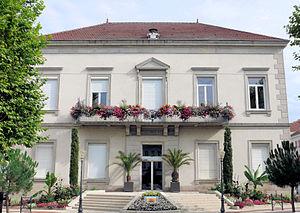
Feurs - Hôtel de ville
Feurs est une commune française située dans le département de la Loire, en région Auvergne-Rhône-Alpes.